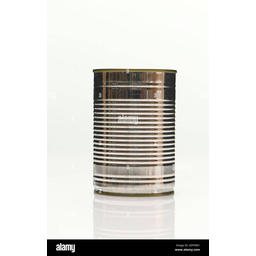
Label: metal